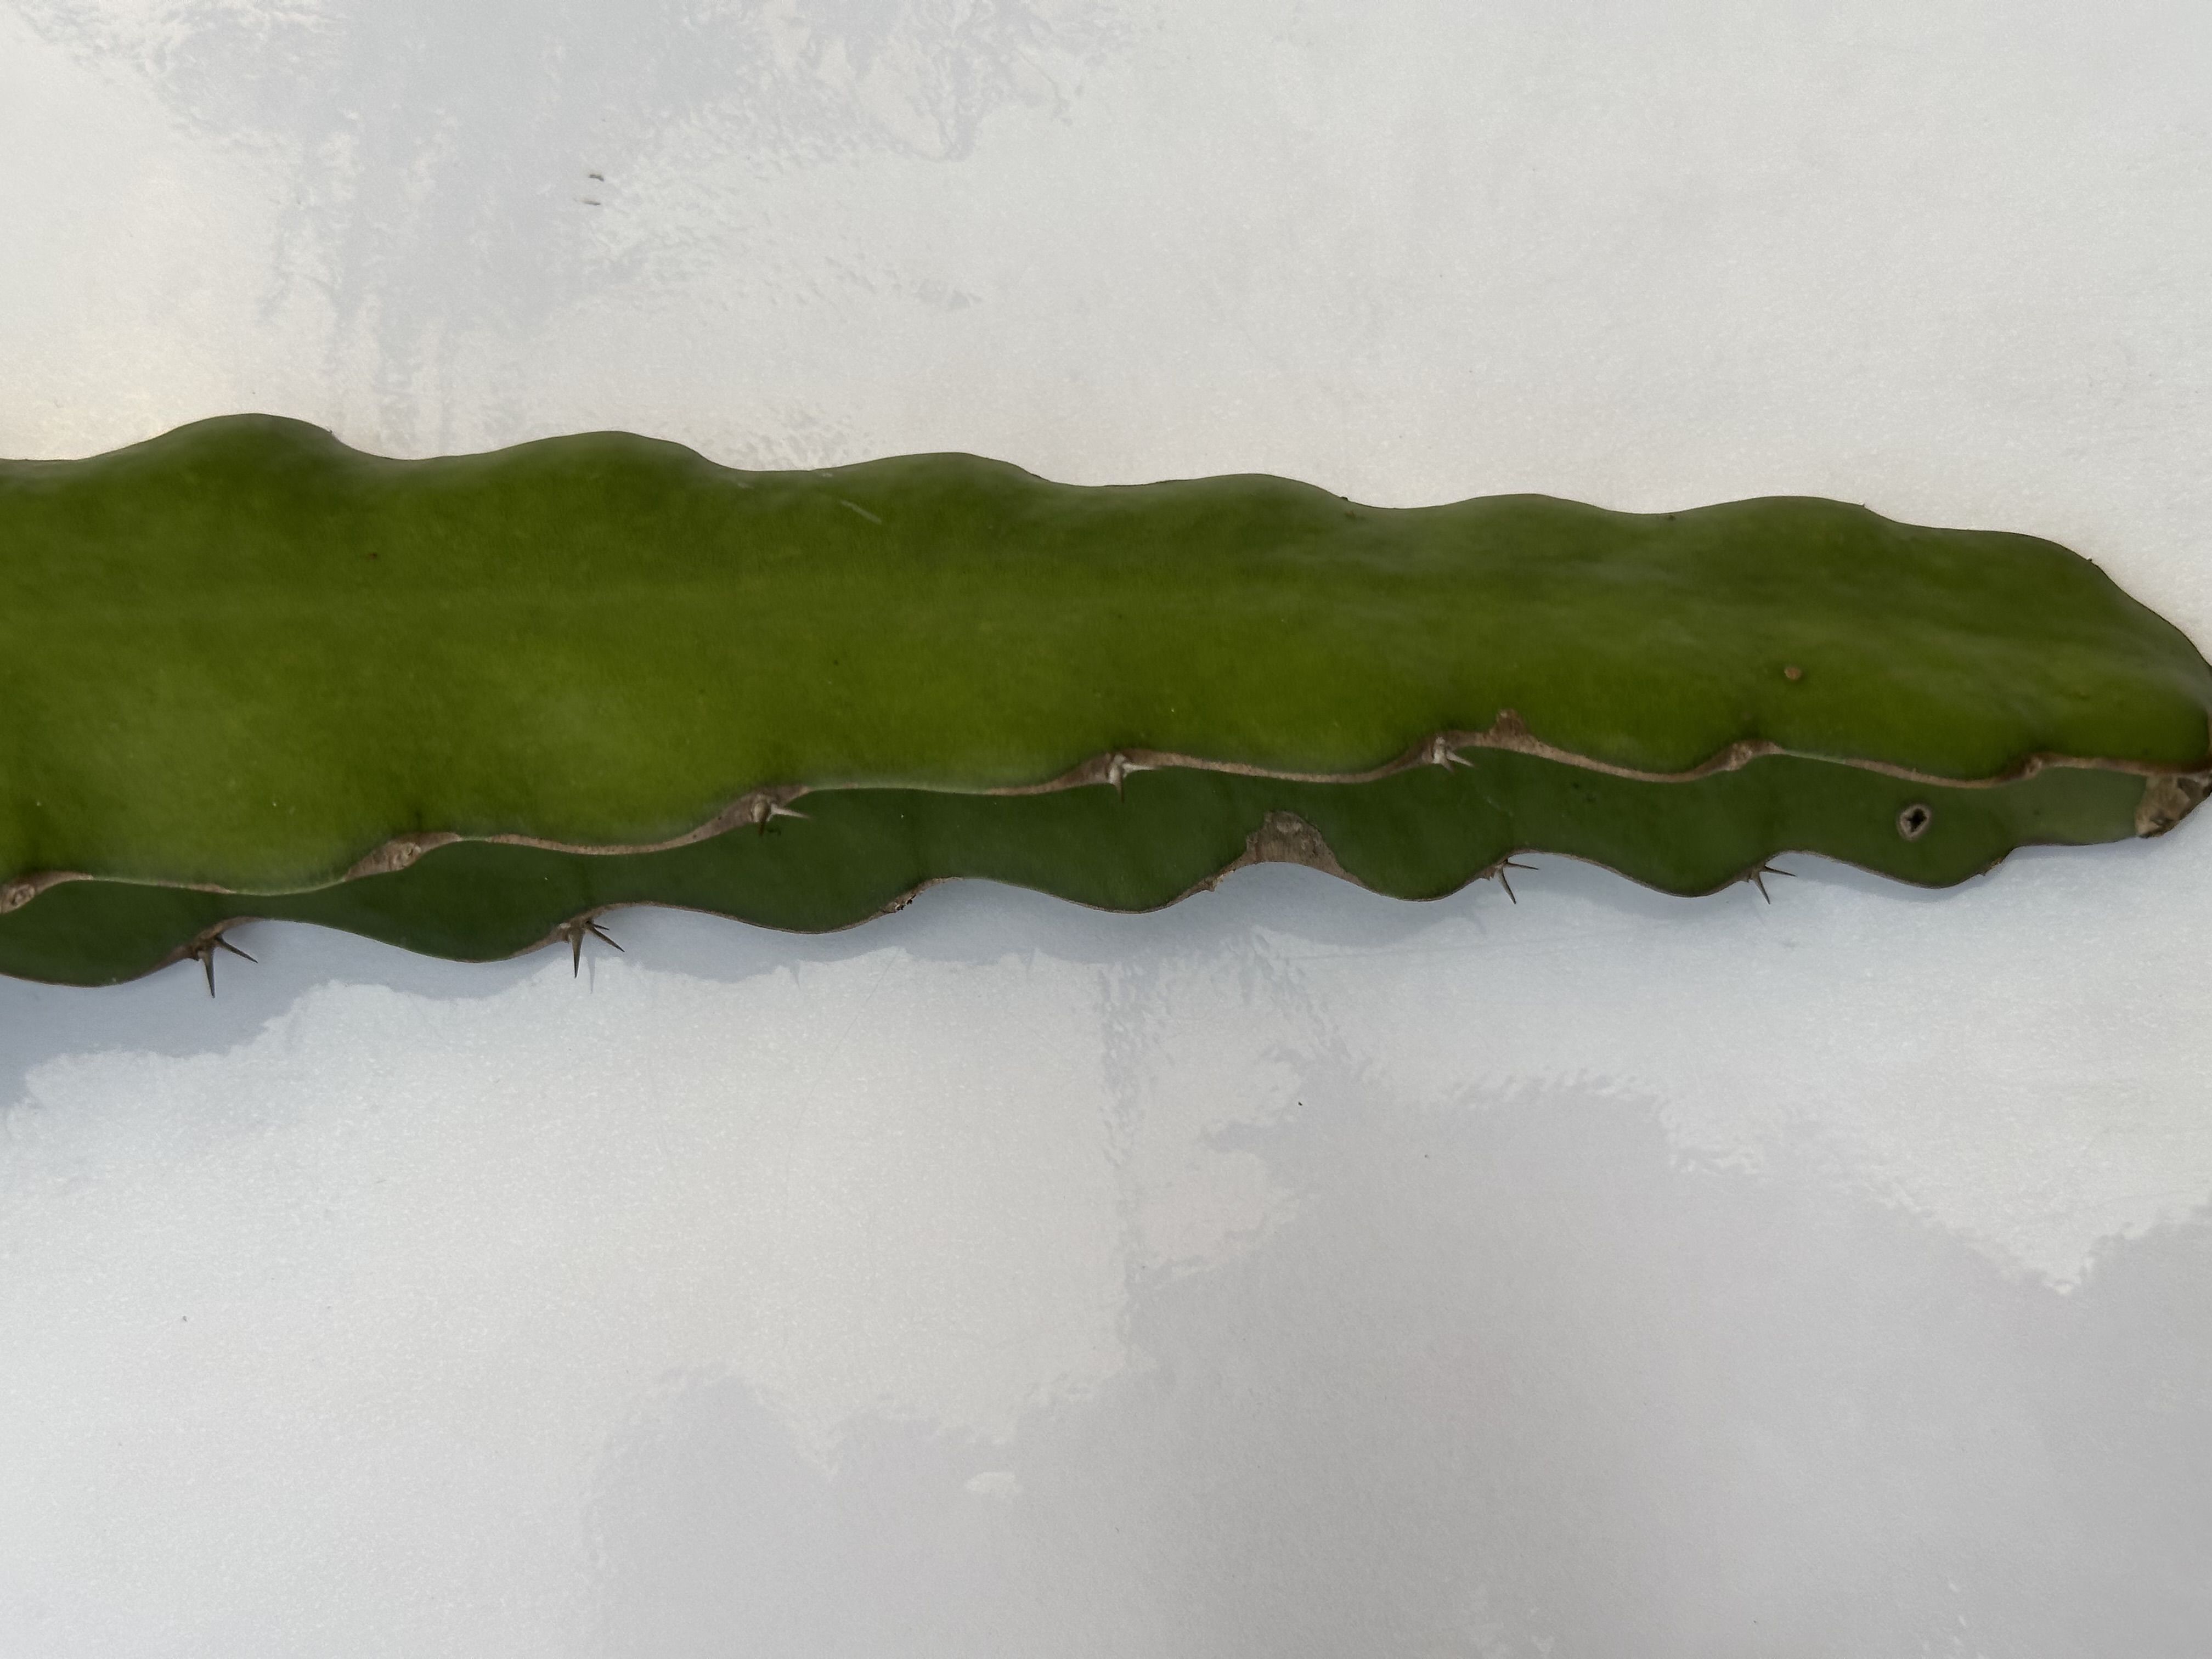
Label: Good leaf